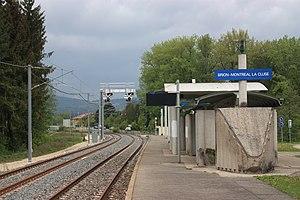
La halte de Brion-Montréal-la Cluse en 2010
Montréal-la-Cluse est une commune française, située dans le département de l'Ain en région Auvergne-Rhône-Alpes. Elle se situe dans le Haut Bugey, à environ 39 kilomètres de Bourg-en-Bresse.
La Gare de Brion-Montréal-la Cluse est une gare ferroviaire française de la ligne de Bourg-en-Bresse à Bellegarde, située sur le territoire de la commune de Brion, à proximité de Montréal-la-Cluse, dans le département de l'Ain en région Auvergne-Rhône-Alpes.
La ligne de Bourg-en-Bresse à Bellegarde, dite aussi ligne du Haut-Bugey ou ligne des Carpates pour la section de La Cluse à Bellegarde, est une ligne de chemin de fer française qui relie Bourg-en-Bresse à Bellegarde-sur-Valserine via Nantua. Elle s'étend sur 65 kilomètres à travers le massif du Jura, comporte des déclivités de 29 ‰ et des courbes dont le rayon s'abaisse jusqu'à 250 mètres, ce qui rend son exploitation difficile. Elle constitue la ligne 884 000 du réseau ferré national.